Senekerim-Hovhannes Artsruni

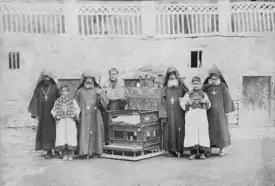
The throne of Senekerim-Hovhannes Artsruni 1880-1892

Following Gurgen's death in 1003, Senekerim also withheld power from his nephews and crowned himself king. Throughout his reign, his position on the throne remained insecure, partly due to his usurpation, and partly due to the ever mounting raids of various Turkmen groups. As a result he approached Basil, along with his relative, the Artsruni ruler of Andzevatsi, offering to surrender their realms to the Empire in exchange for large domains in eastern Asia Minor. Mounting Turkish pressure, and especially a devastating raid in 1018/19, in which the Armenian army proved unable to counter the Turkish horse archers, eventually led to the cession of Vaspurakan being realized in the winter of 1021/22. The entire realm, comprising 72 fortresses and 3,000 to 4,400 villages, according to contemporary accounts, was annexed by the Byzantines and became the new theme (province) of Asprakania or Upper Media. Basil Argyros became the new province's first governor.